Queen of Norway's Crown

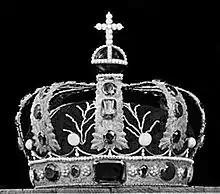
The Queen's Crown of Norway. "DigitaltMuseum.no" Project.

The crown for the Queen consort of Norway was made in 1830 for Désirée Clary's coronation. It did not take place, and was first used in 1860, for the coronation of Louise of the Netherlands.